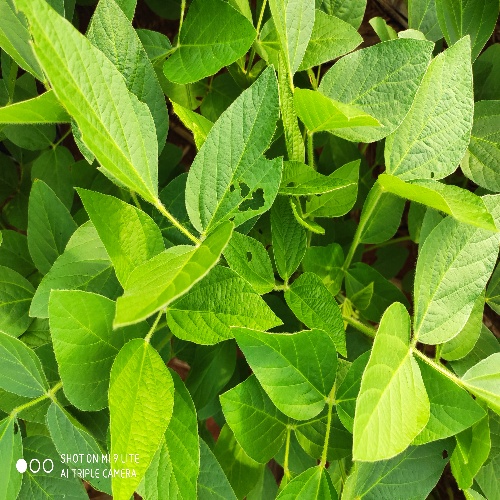
Label: Caterpillar